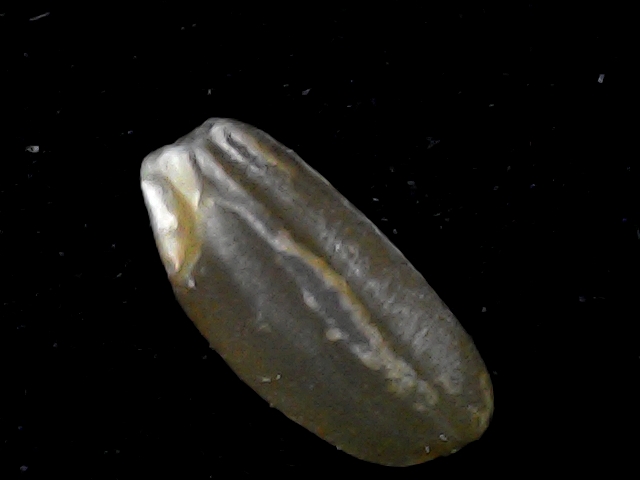
Rice variety: BD76